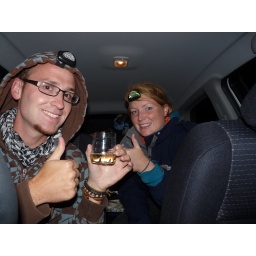
Drinking goon (wine) from our makeshift glasses (a water bottle cut in half!) in our makeshift house (our rental car!!)